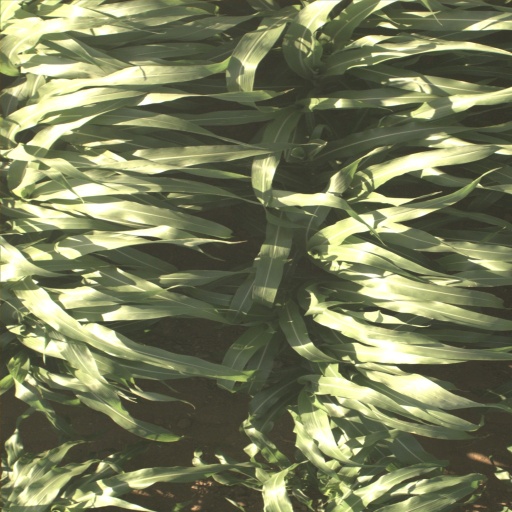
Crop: sorghum